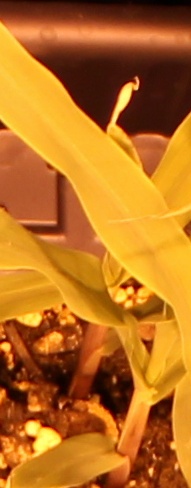
Label: Corn